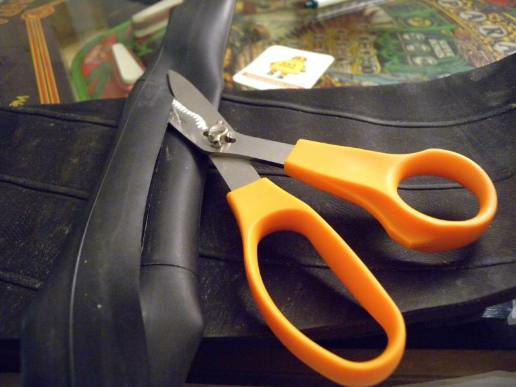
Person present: No